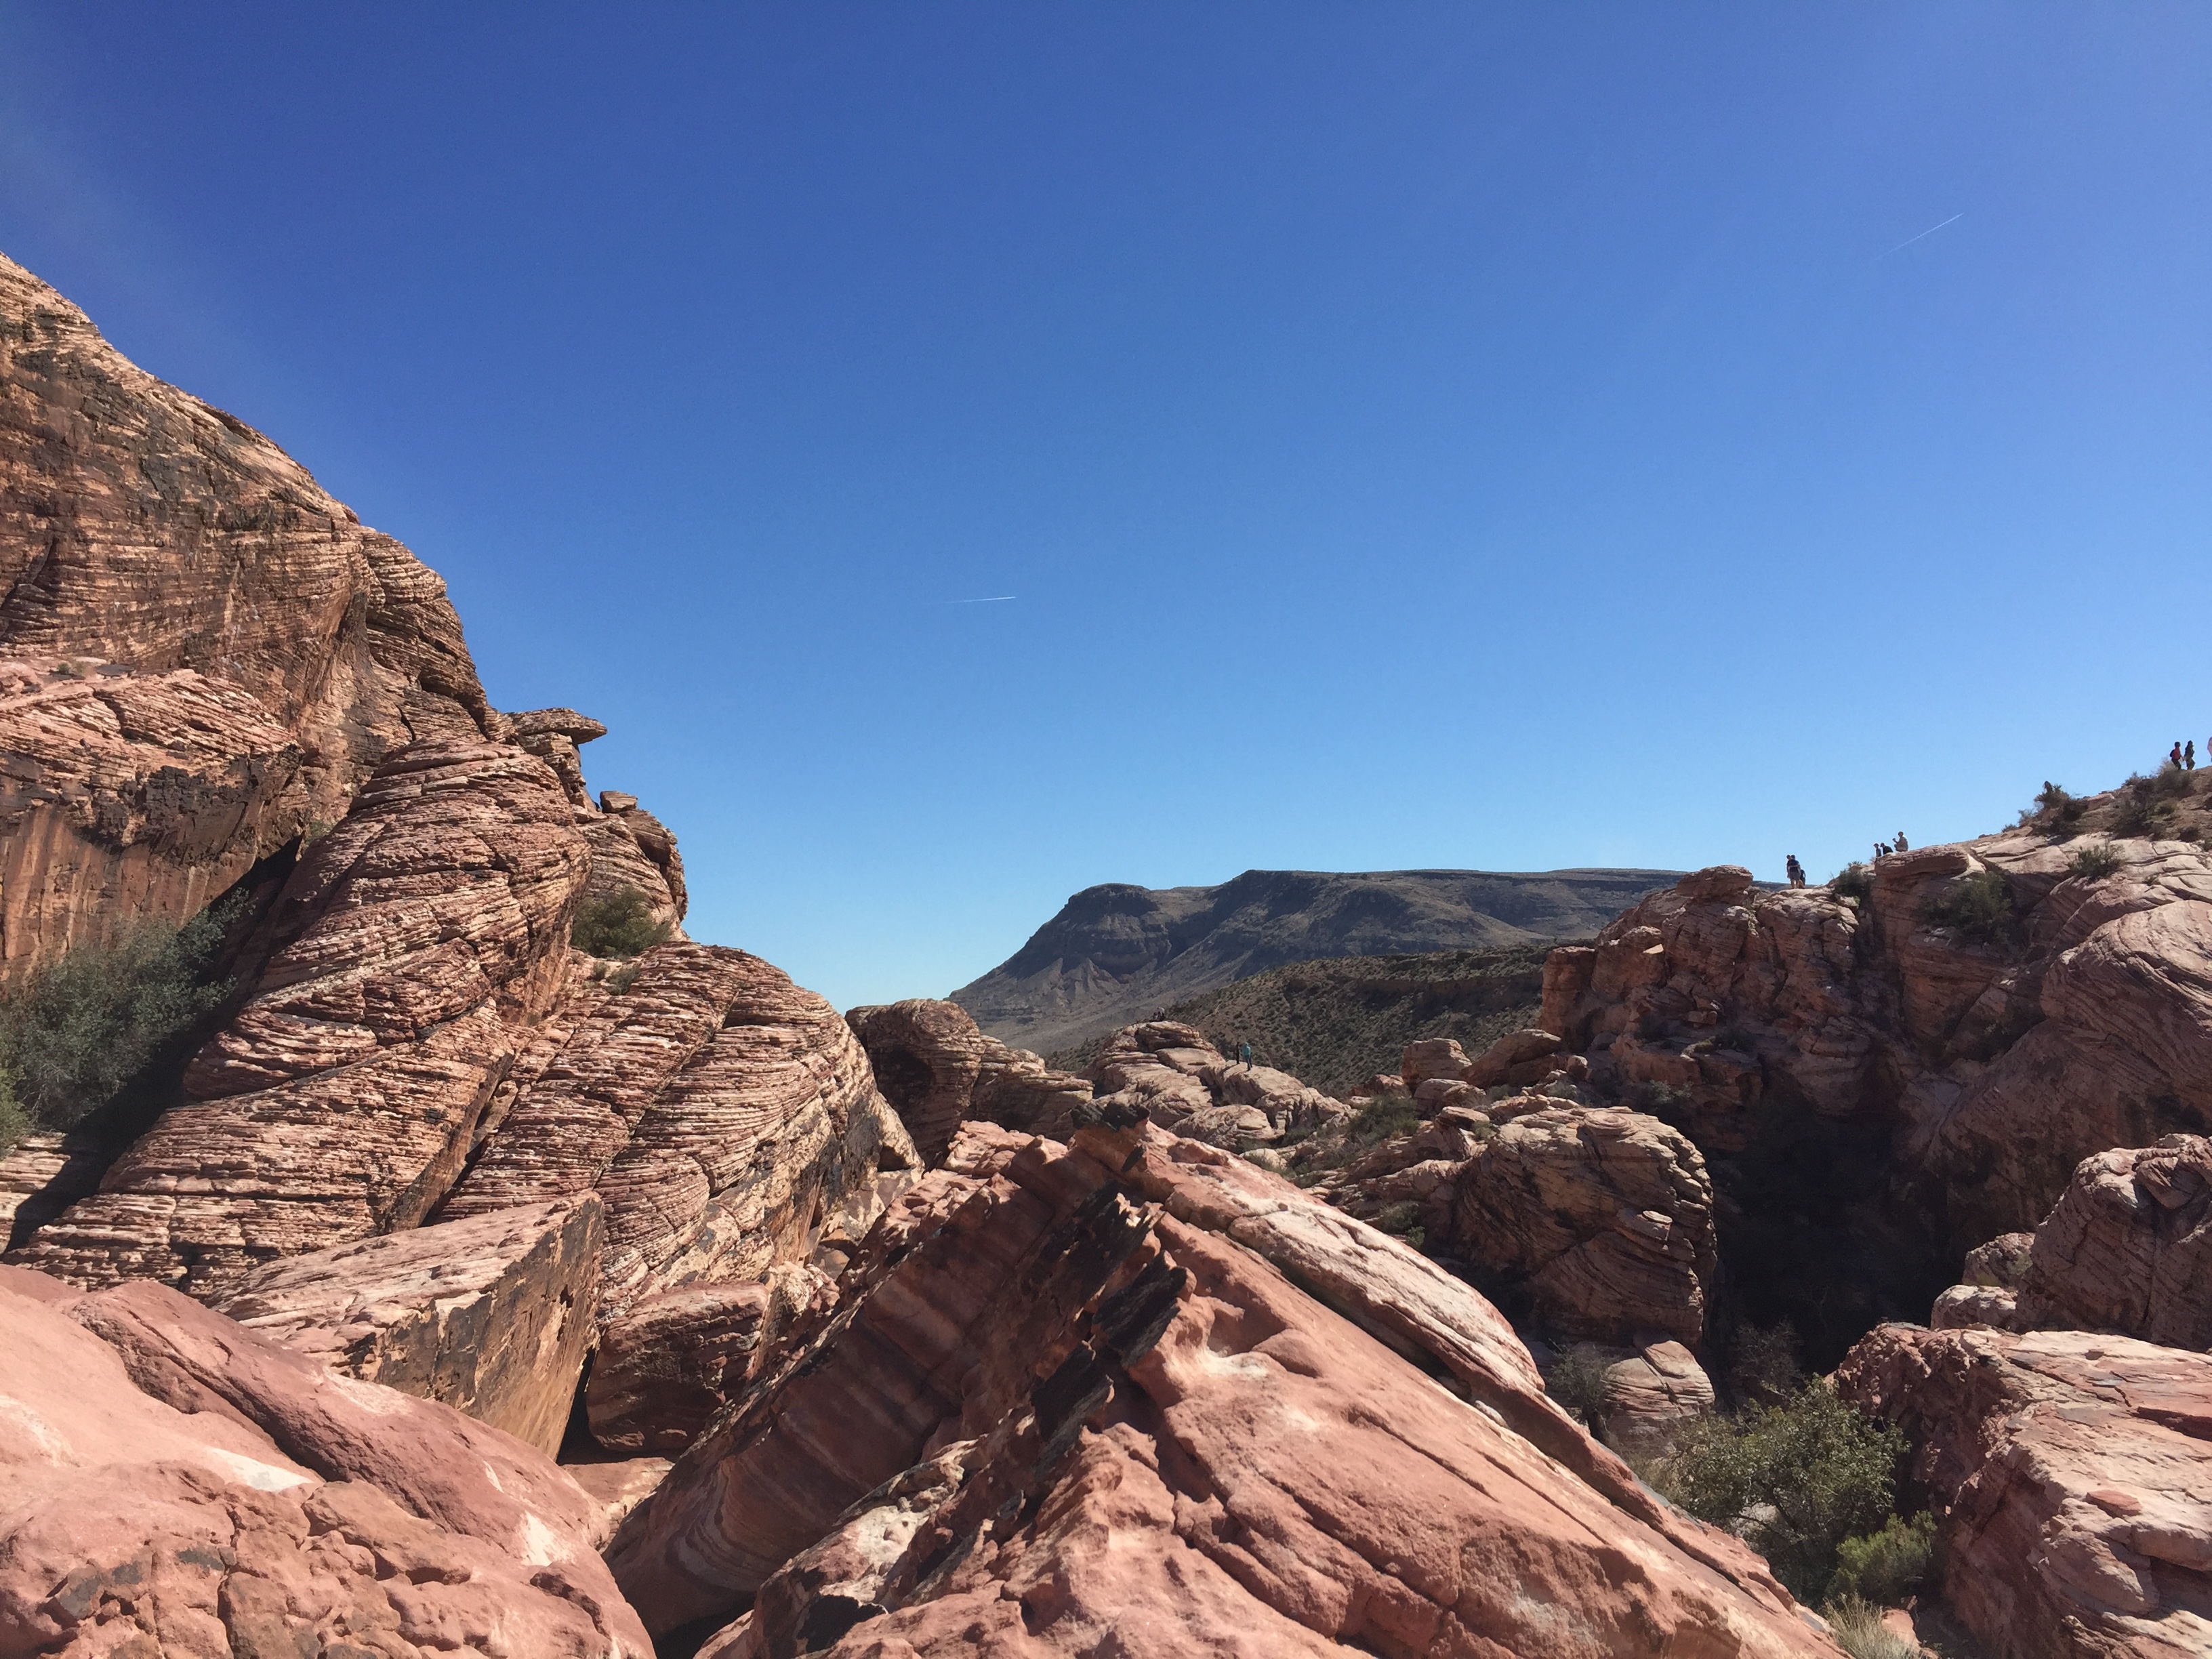
landscape, nature, rock, wilderness, walking, mountain, desert, adventure, valley, mountain range, formation, cliff, arch, canyon, tourism, terrain, national park, ridge, summit, blue sky, red rock canyon, geology, badlands, plateau, wadi, landform, red stones, united states attractions, geographical feature, mountainous landforms